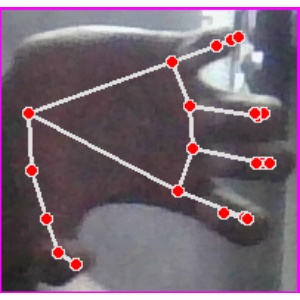
अक्षर: त